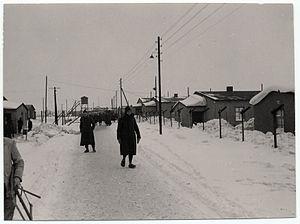
Les Feux de l'automne, publié en 1957, est un roman posthume d'Irène Némirovsky, écrivain d'origine russe et d'expression française.